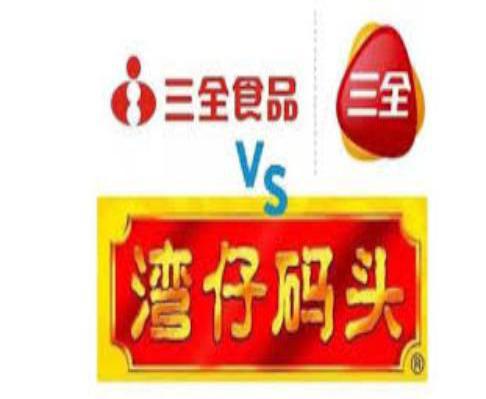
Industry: Food